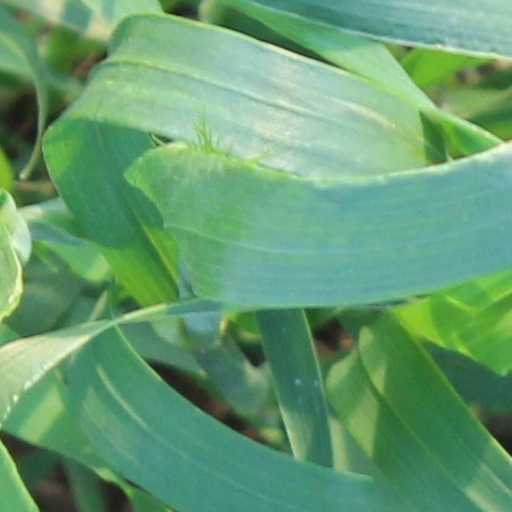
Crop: wheat